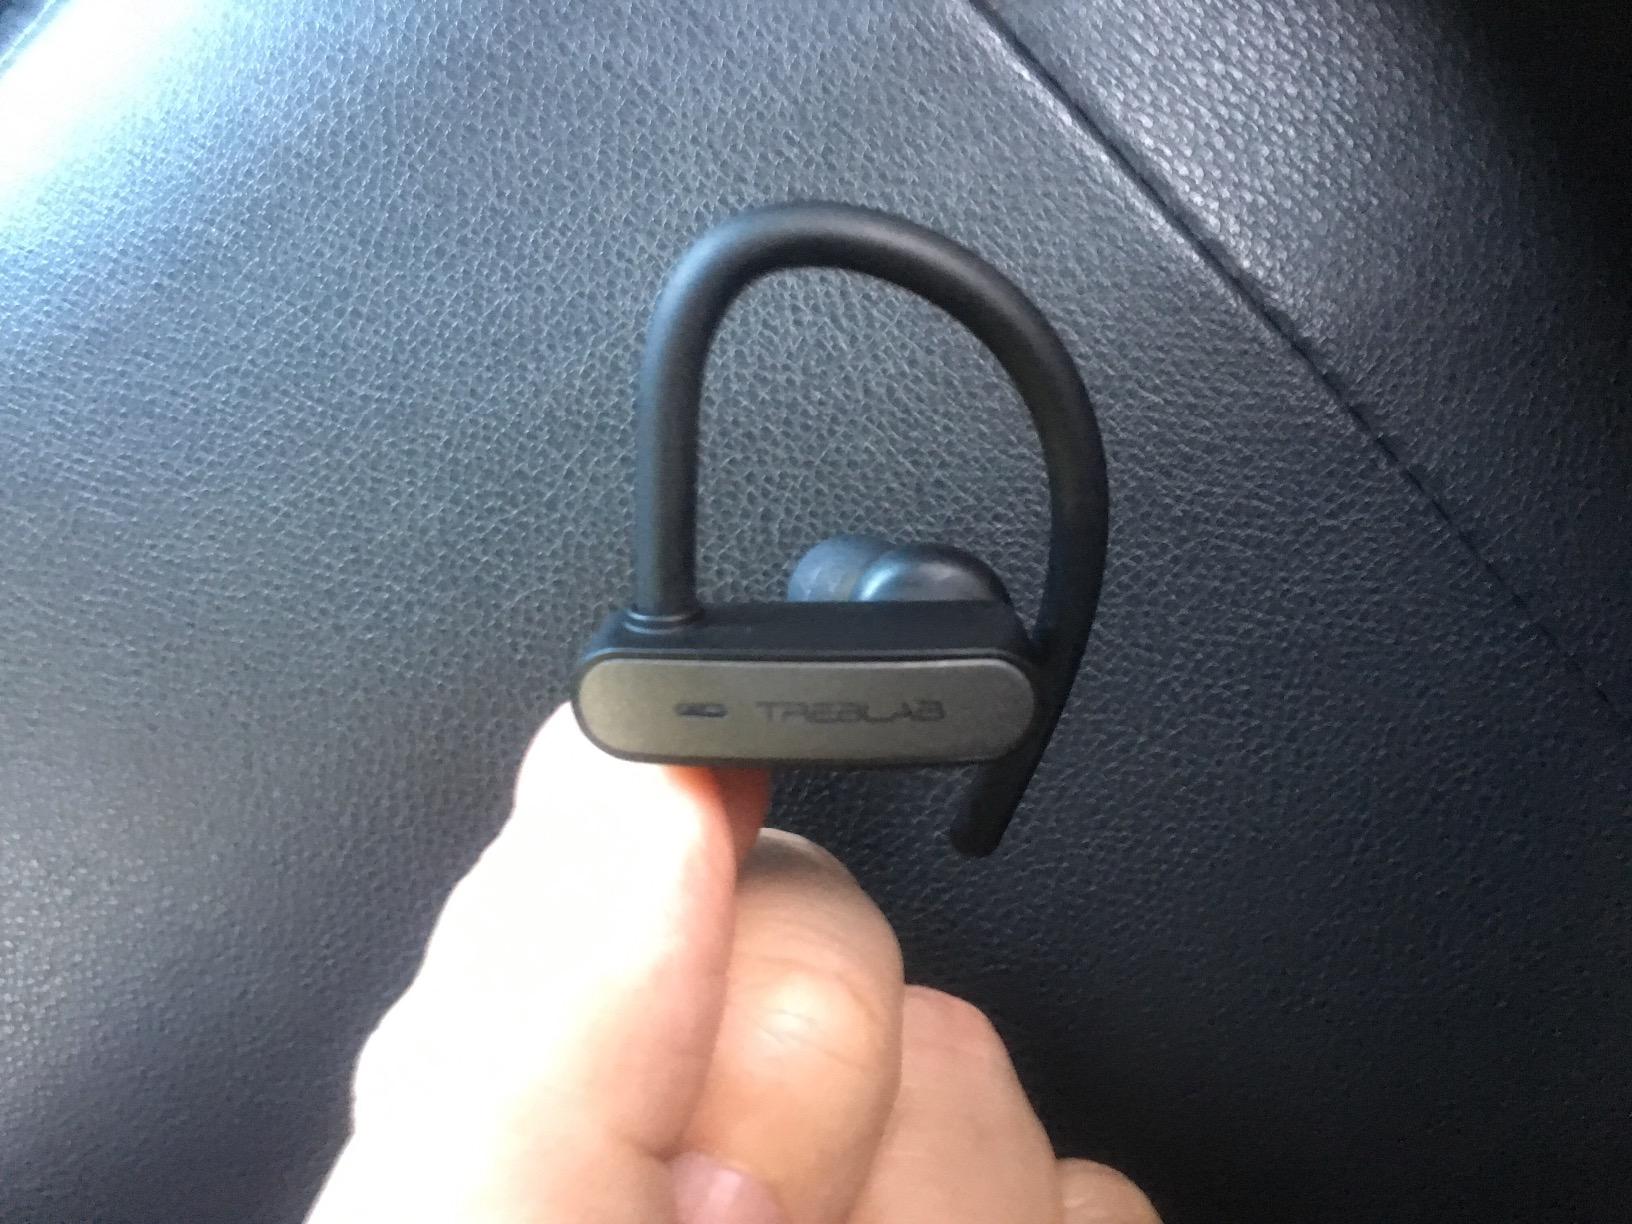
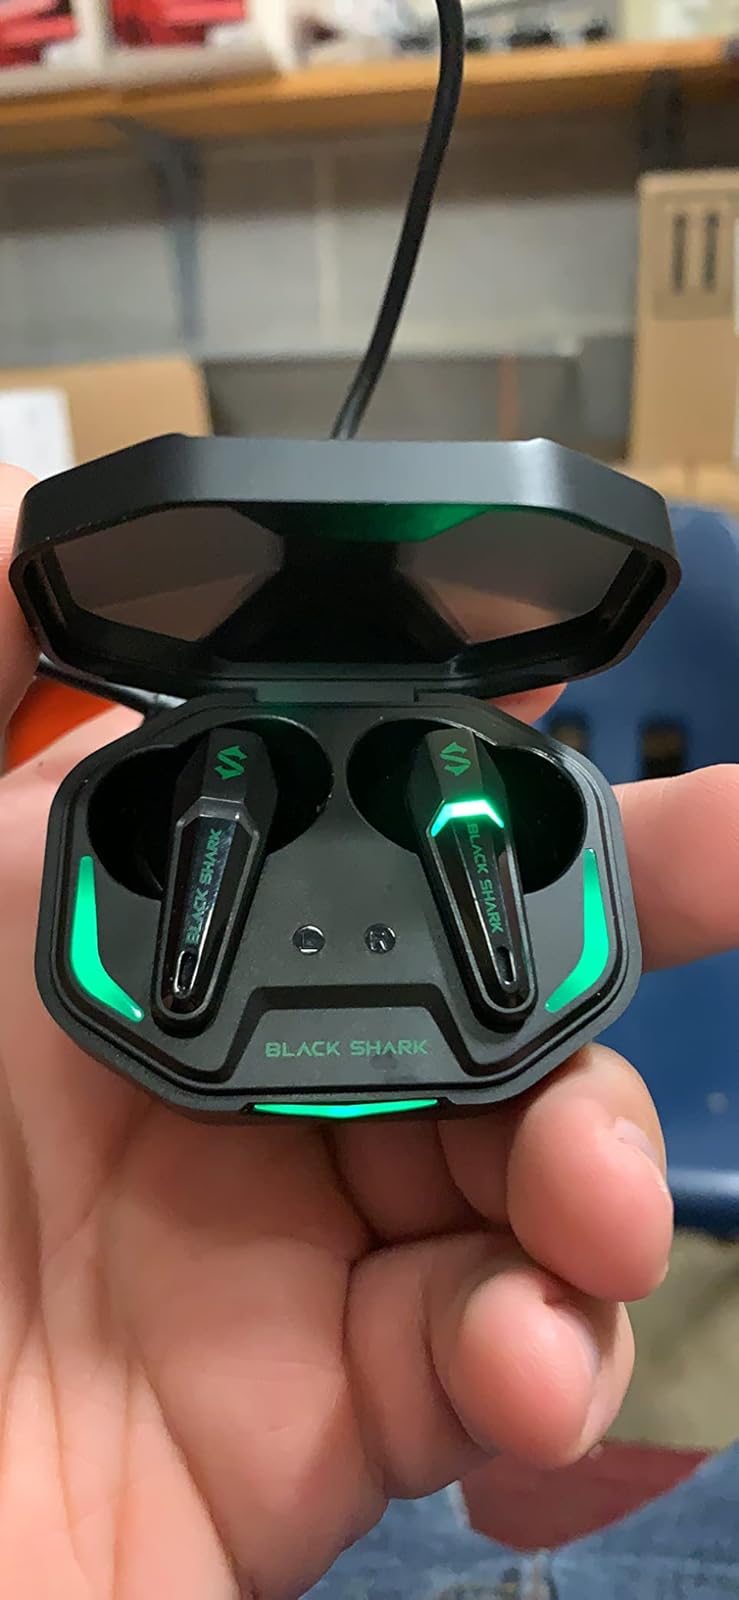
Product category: earbuds
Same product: no